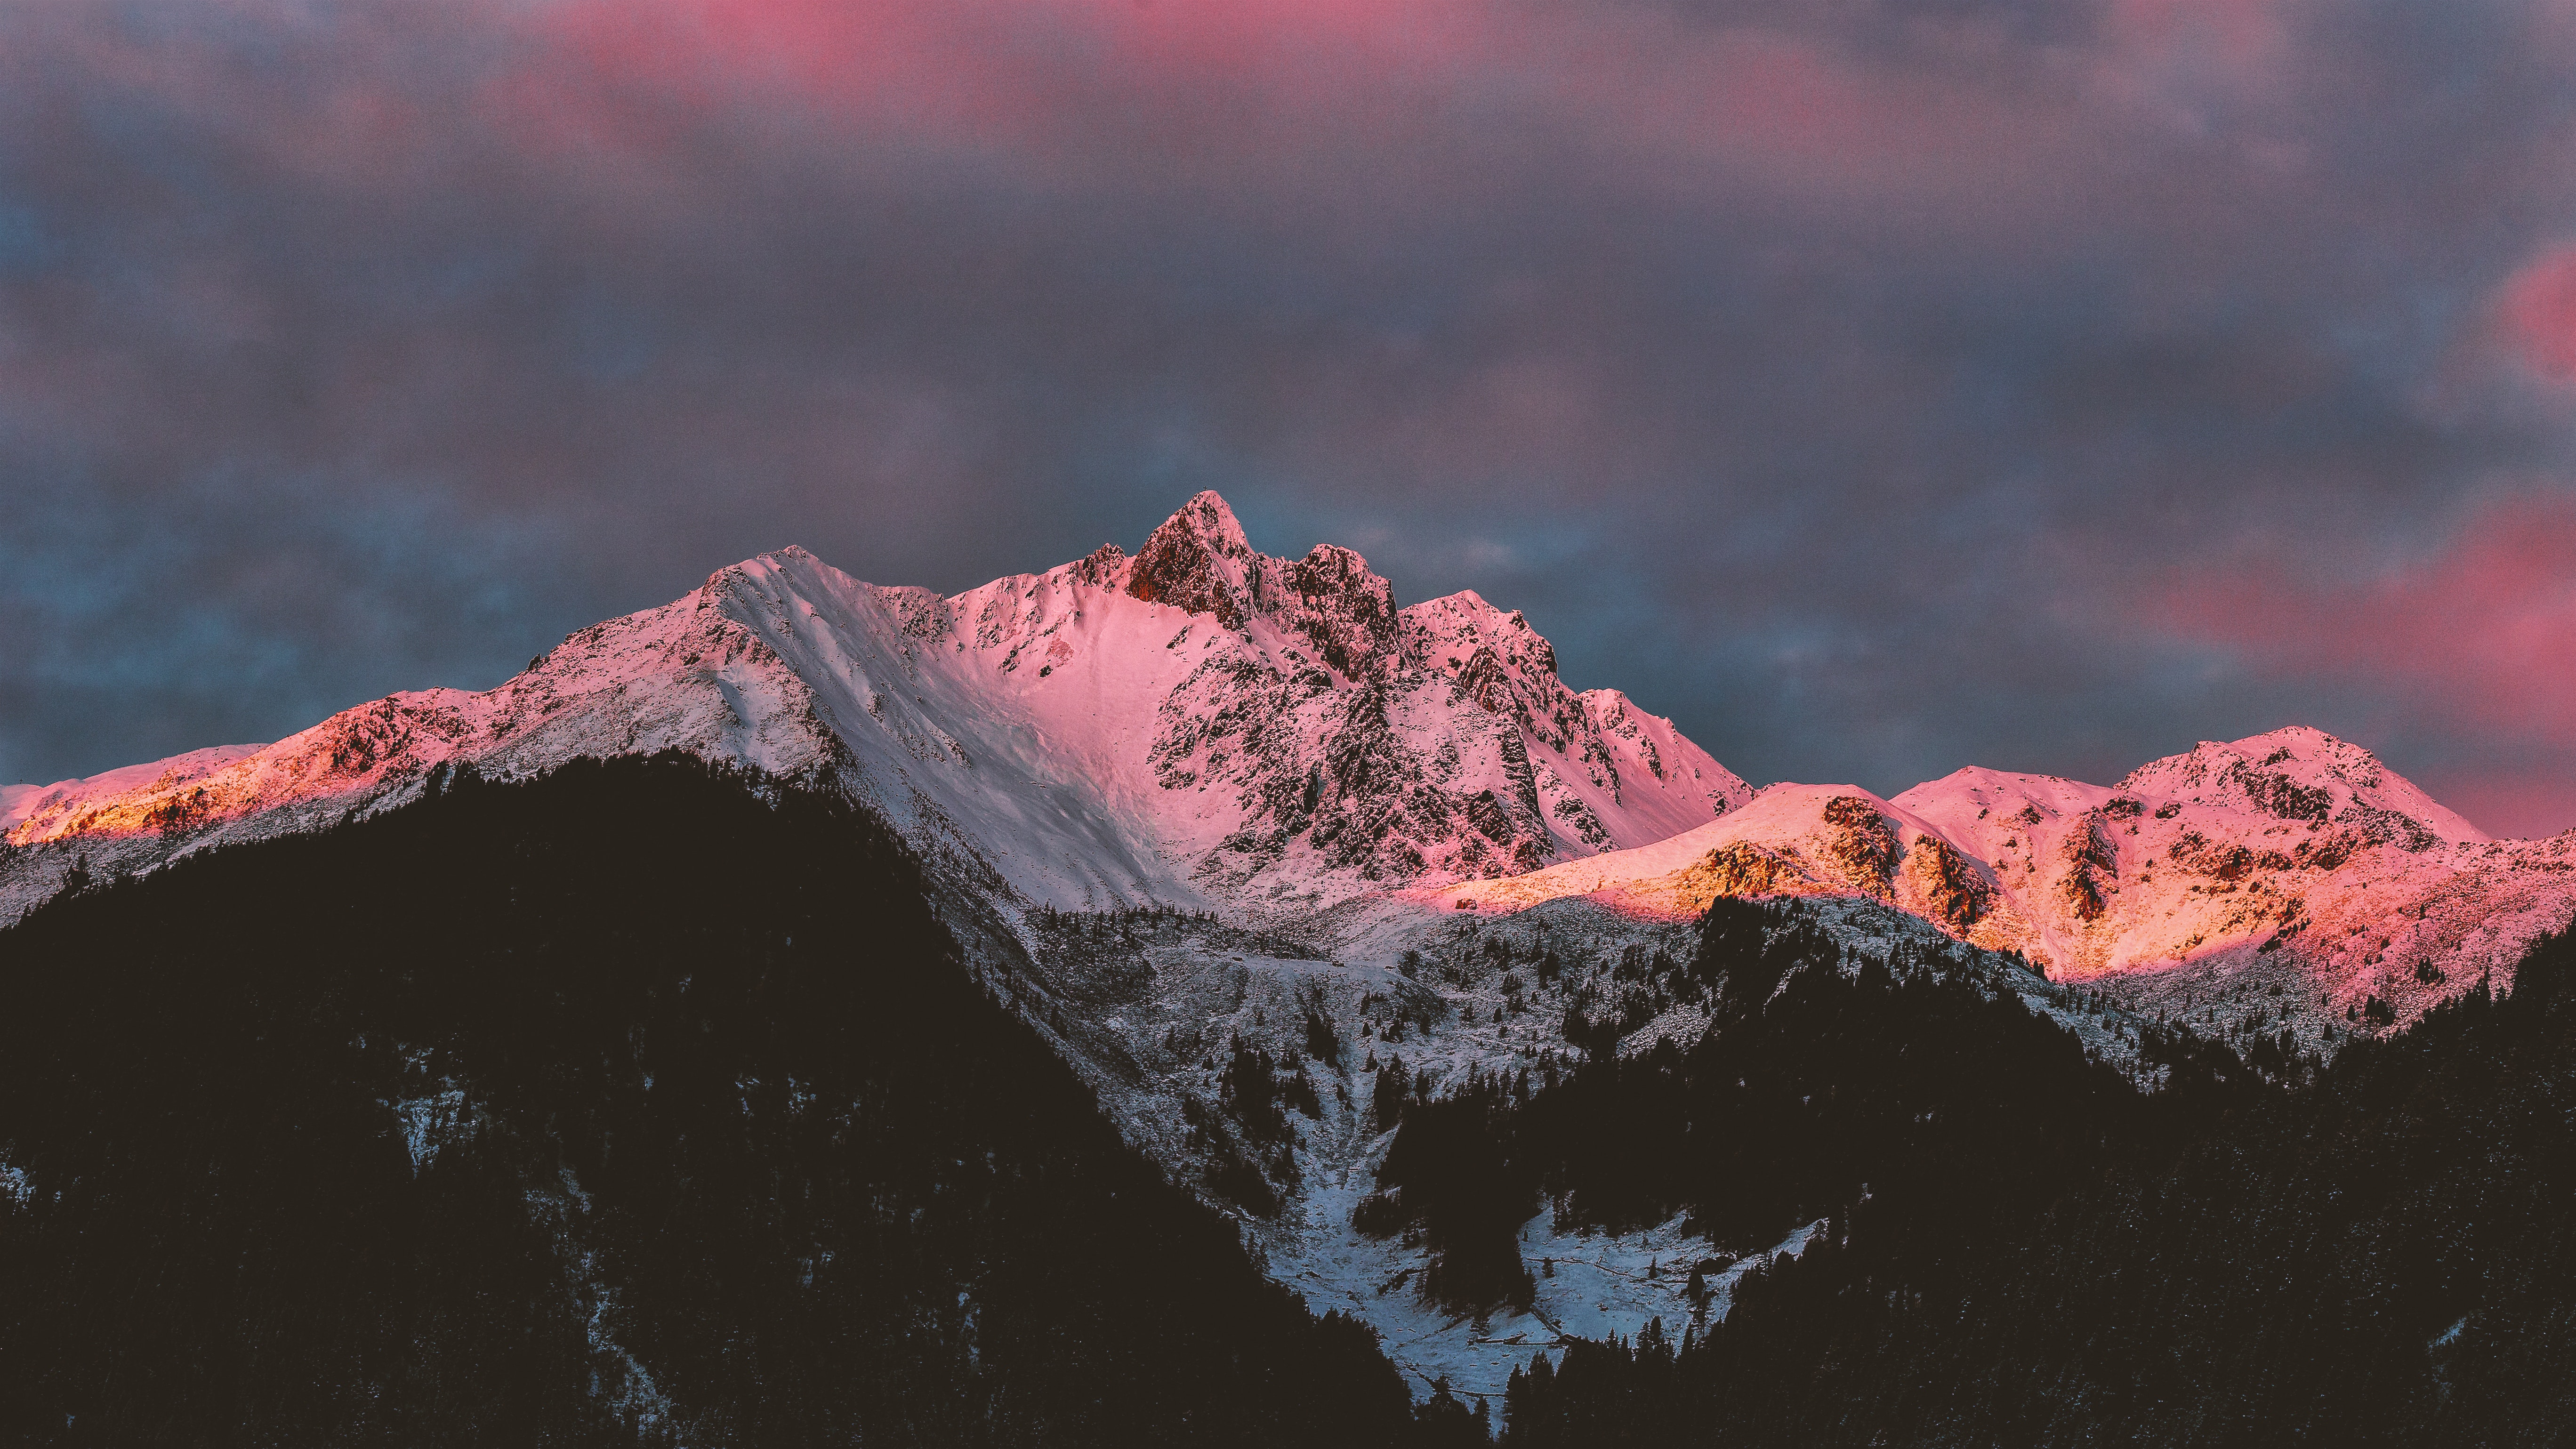
mountainous landforms, sky, mountain, pink, mountain range, rock, cloud, geological phenomenon, hill, reflection, atmosphere, landscape, ridge, geology, fell, winter, alps, massif, sunset, summit, national park, dawn, evening, meteorological phenomenon, terrain